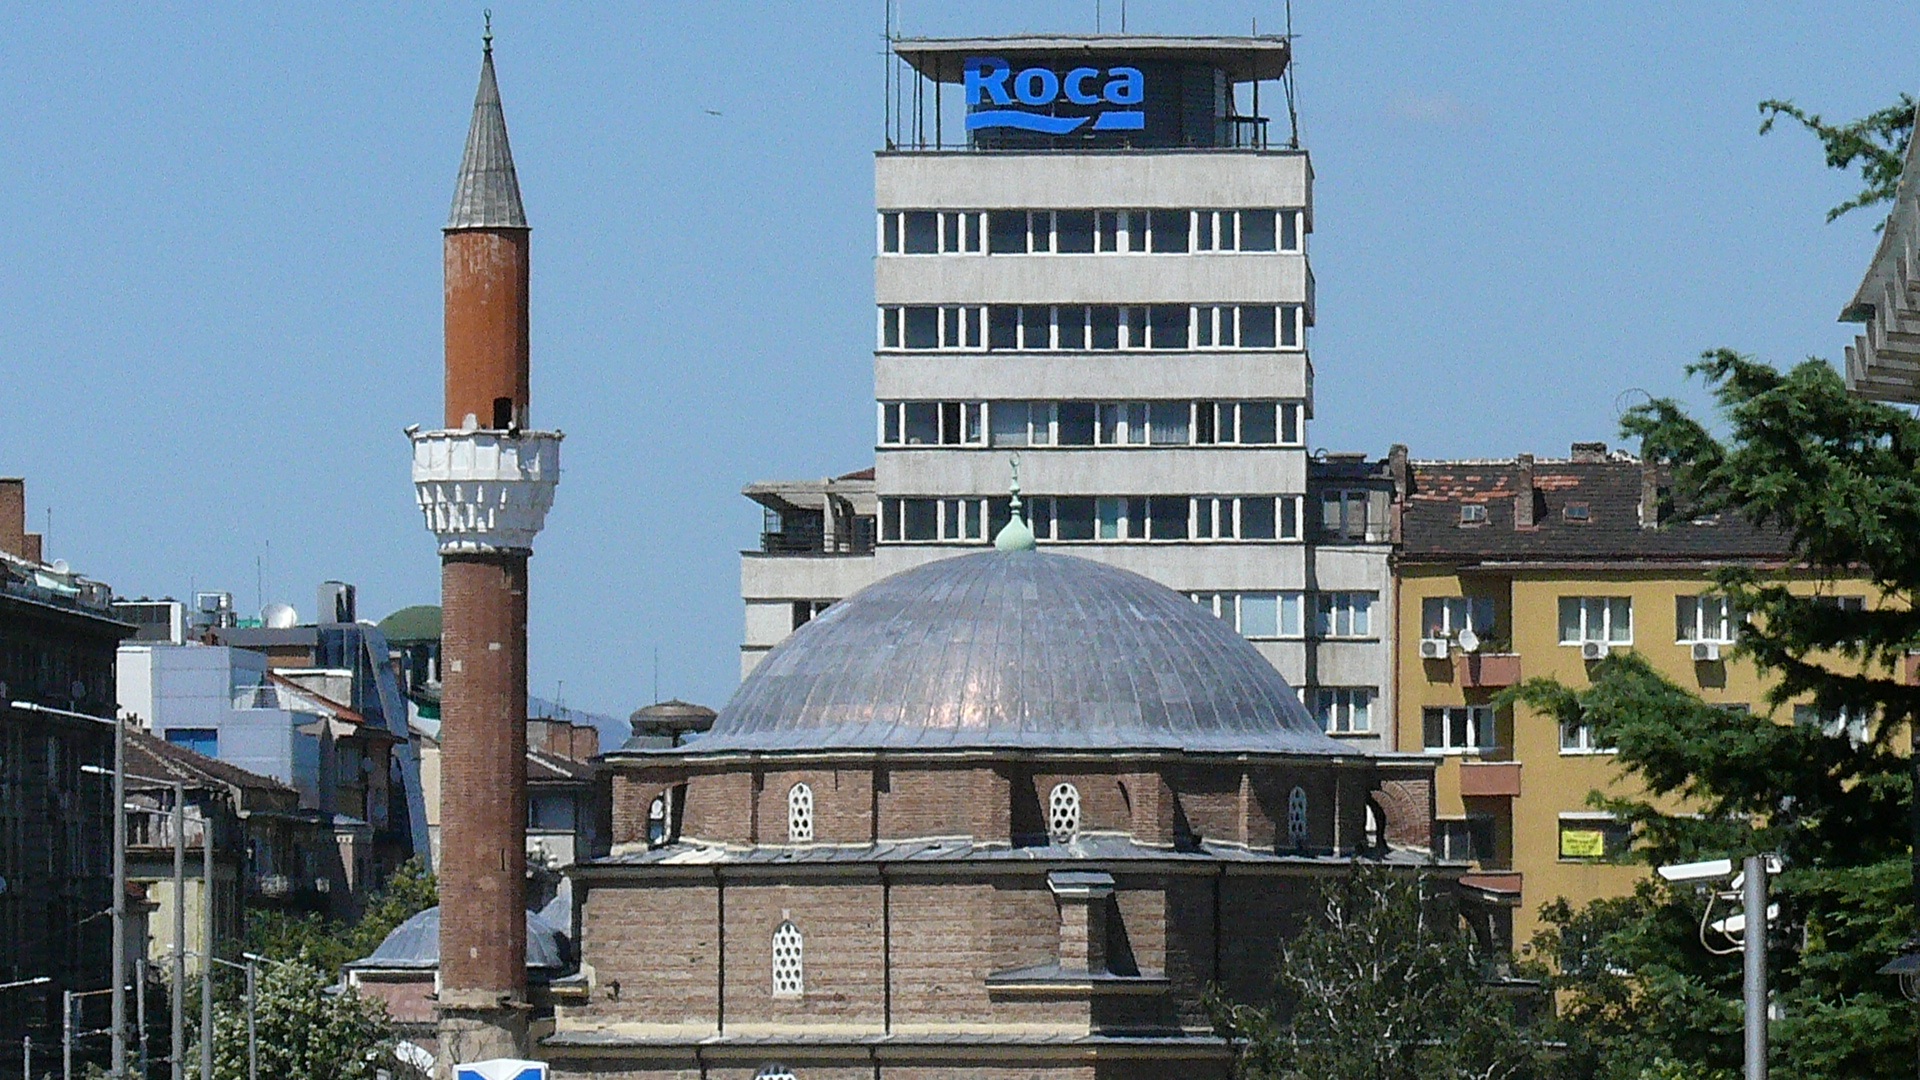
building, tower, landmark, place of worship, mosque, sofia, muslims, mosque in sofia